History of Carmona, Spain

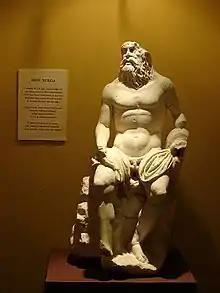
Statue of the god Nereo from the Roman necropolis

The most important discoveries were made near the Roman roads at the Tomb of Servilia: a columbarium and three large triclinia for the funeral banquets. In addition to these was an altar, a tomb with cinerary urns, a kitchen, a bath, a well, and a sanctuary containing a marble statue of its namesake. In 1886, about 50 metres from the triclinia, Bonsor and Fernández discovered a Roman amphitheatre, also hewn out of the rock. During the course of the excavations, over 3000 objects of interest were found, among which were many inscriptions, fragments of statues, coins, and other valuable articles; all of them were placed in the Archaeological Museum of Carmona, founded and operated by the two men.